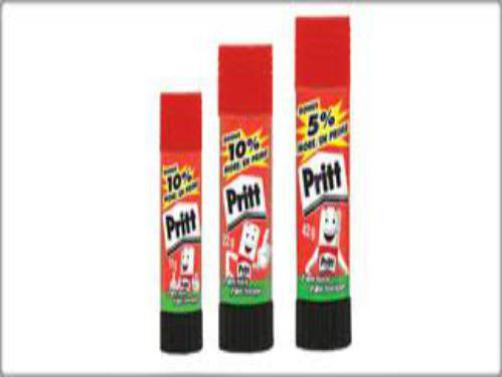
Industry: Necessities